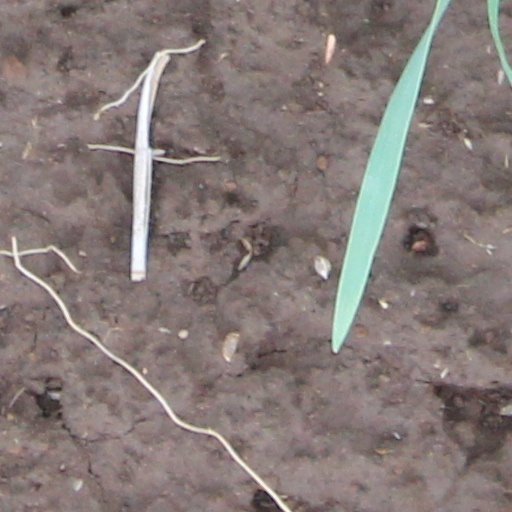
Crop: wheat